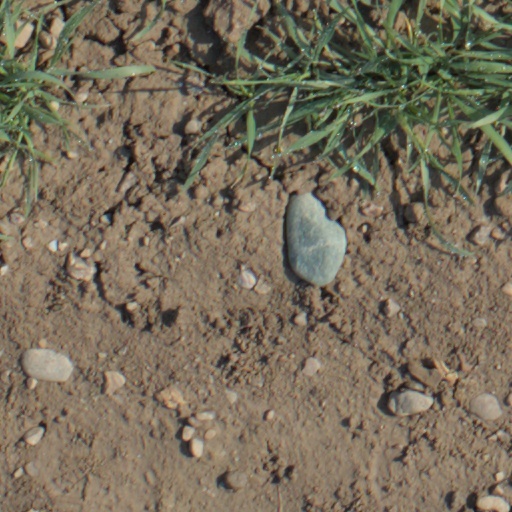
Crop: wheat